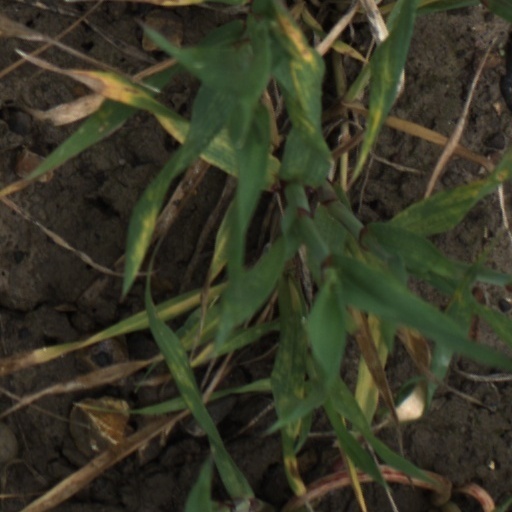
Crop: wheat